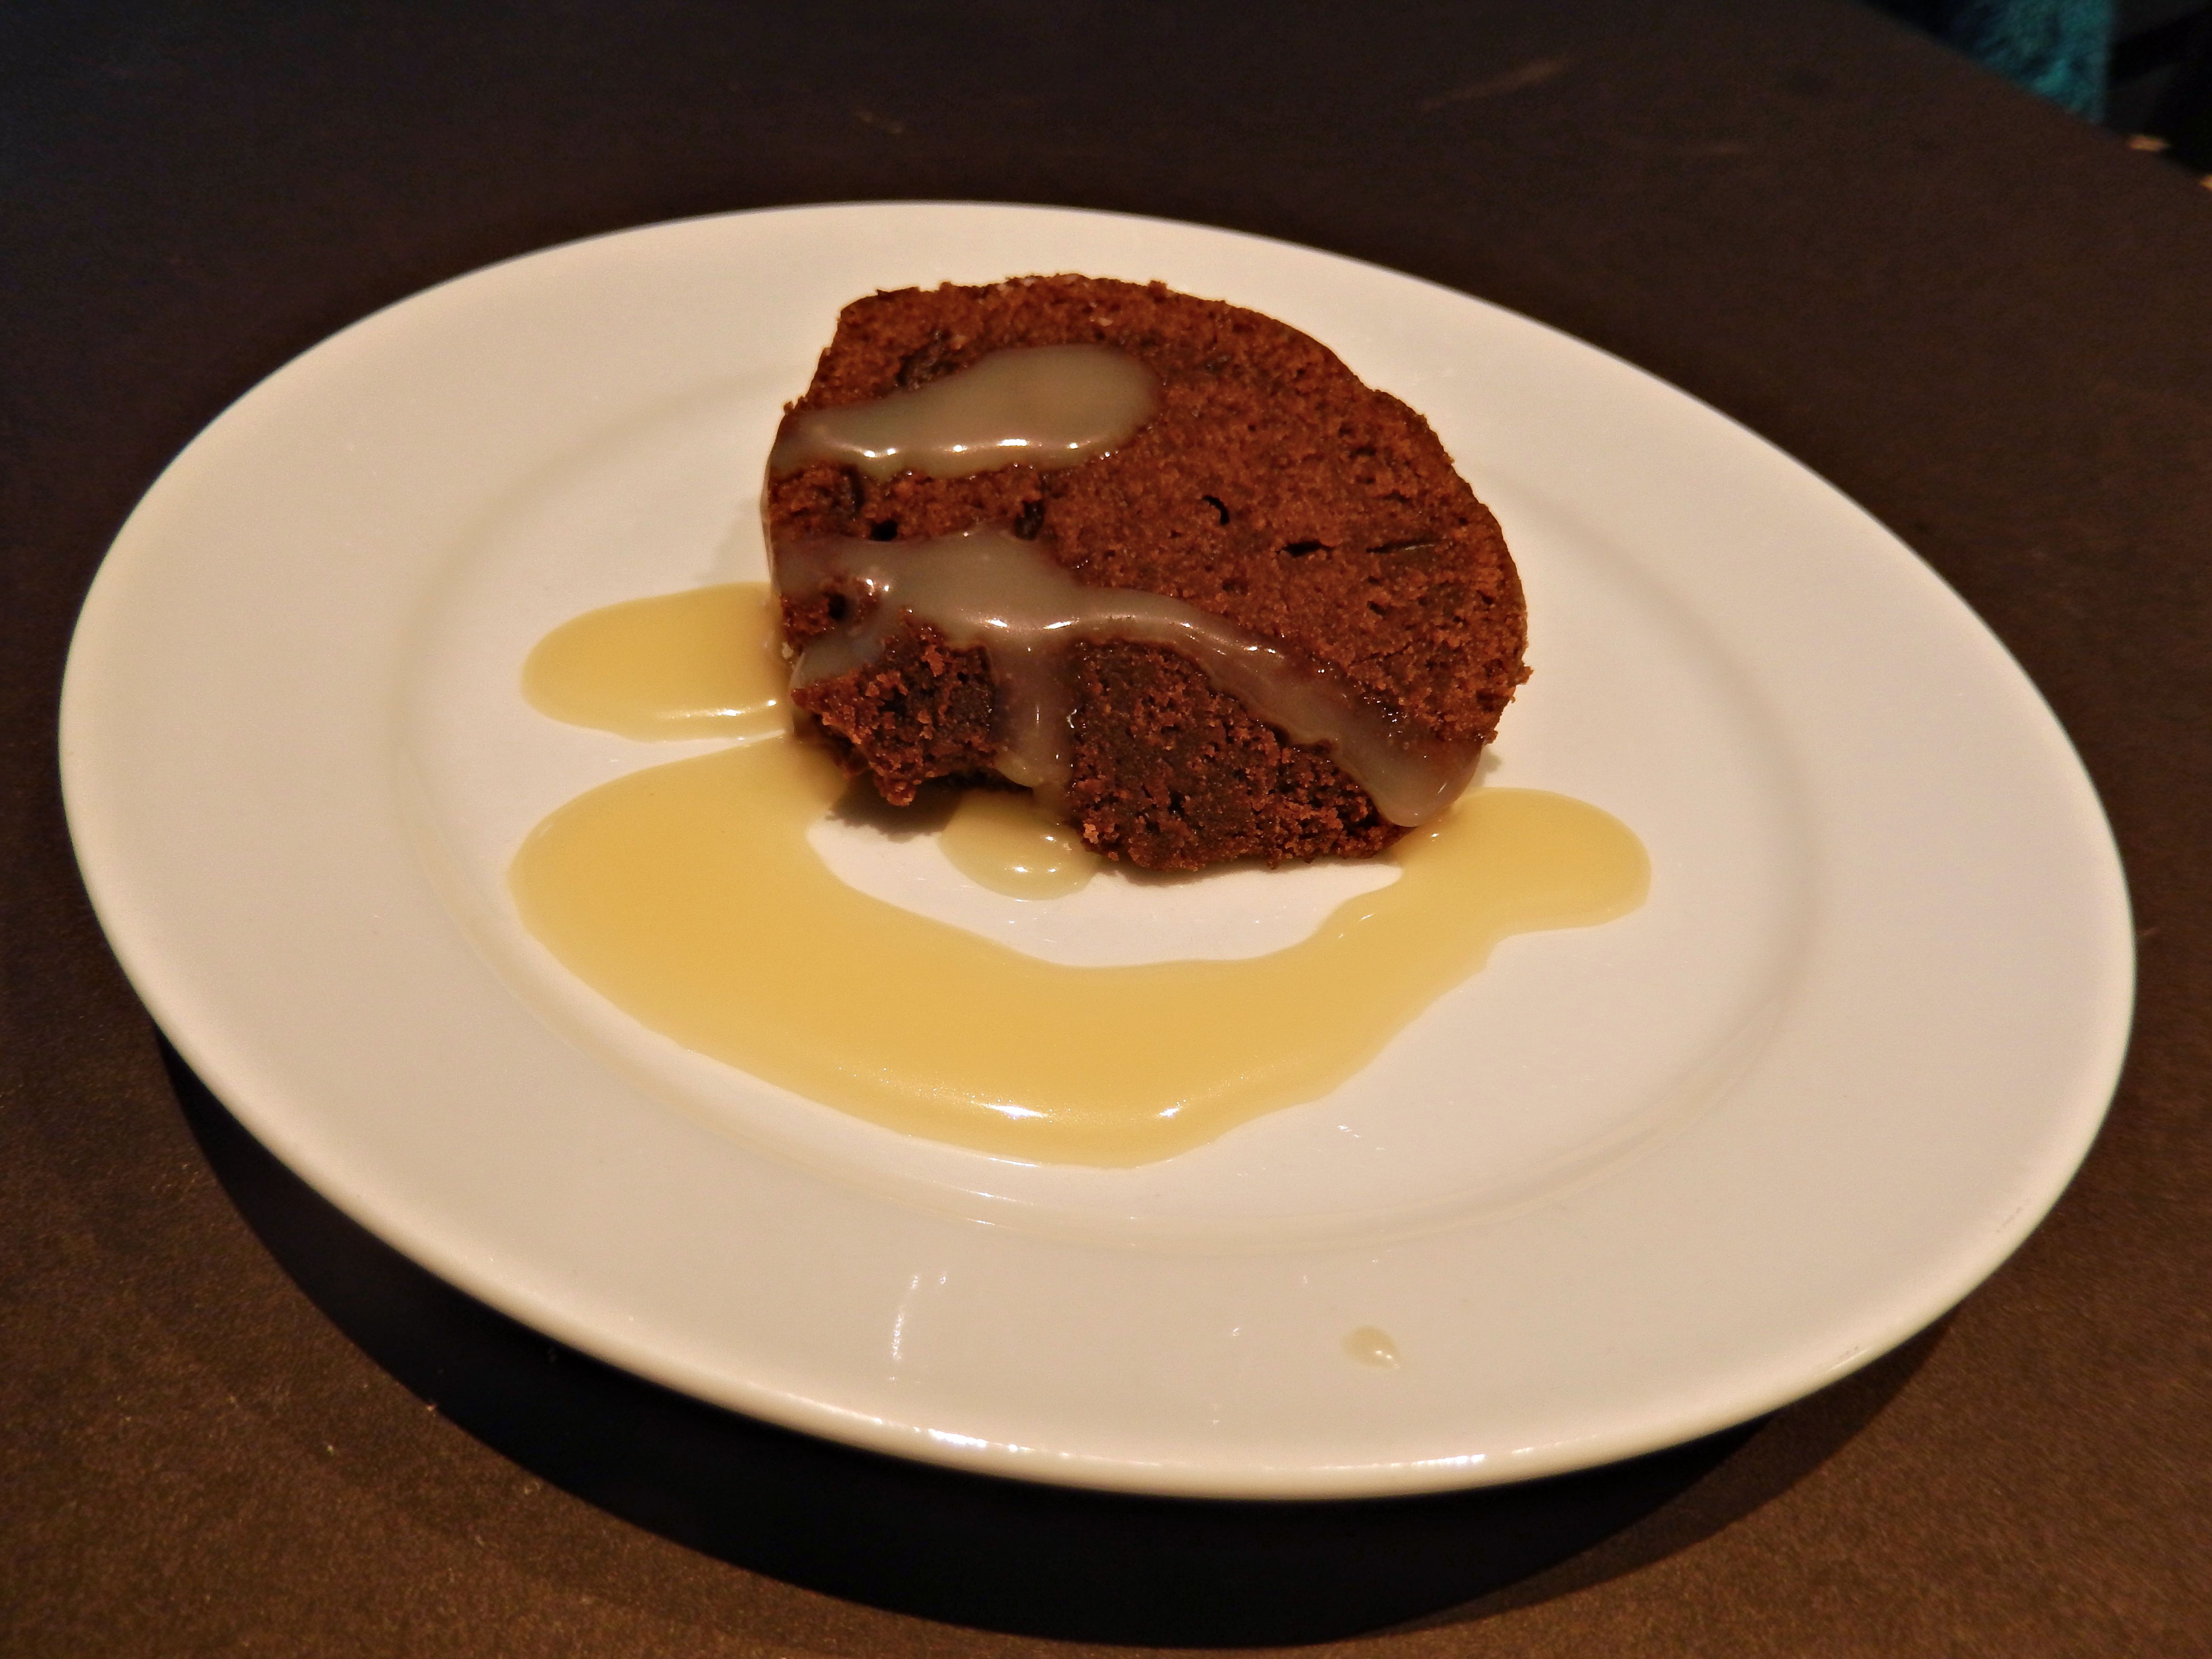
dish, meal, food, produce, breakfast, chocolate, baking, dessert, caramel, cake, baked, chocolate cake, icing, flavor, chocolate brownie, chocolate whiskey cake, whiskey cream sauce